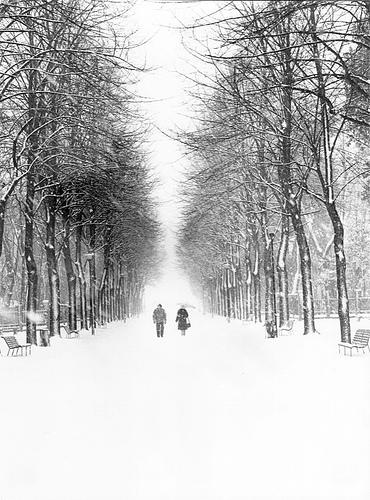
Weather: snow or frosty